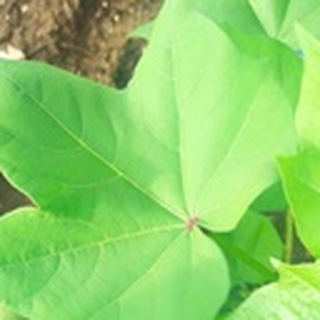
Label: healthy_cotton